Nacional Monte de Piedad

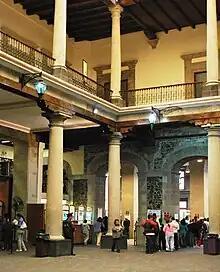
One of the rooms inside the building

The Monte di Pietà movement began in Perugia, Italy, in 1450 with the Franciscan Order. It had the aim of providing financial assistance to people in the form of no-interest loans. Instead of interest, borrowers were urged to make donations to the Church. It spread first through Italy then in other parts of Europe. The first Monte de Piedad organization in Spain was founded in Madrid, and from there the idea was transferred to New Spain by Pedro Romero de Terreros, the Count of Santa María de Regla and Knight of Calatrava.